Binary asteroid

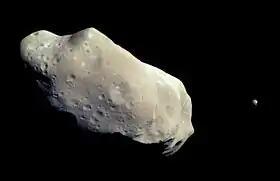
Binary asteroid 243 Ida with its small minor-planet moon, Dactyl, as seen by "Galileo"

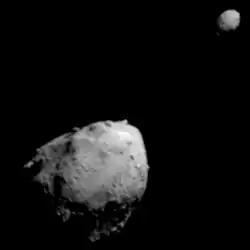
Binary near-Earth asteroid 65803 Didymos and its moon Dimorphos imaged by the Double Asteroid Redirection Test spacecraft

A binary asteroid is a system of two asteroids orbiting their common barycenter. The binary nature of 243 Ida was discovered when the Galileo spacecraft flew by the asteroid in 1993. Since then numerous binary asteroids and several triple asteroids have been detected.